Henry Mwandumba

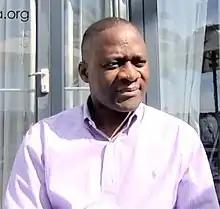
Henry Mwandumba speaks to Immunopaedia in 2018

Henry Charles Mwandumba is an African Professor of Medicine and the Director of the Malawi-Liverpool-Wellcome Programme. He works on the tuberculosis phagosome in the University of Malawi College of Medicine, and serves as President of the Federation of African Immunological Societies. In 2019 Mwandumba was awarded the Royal Society Africa Prize.